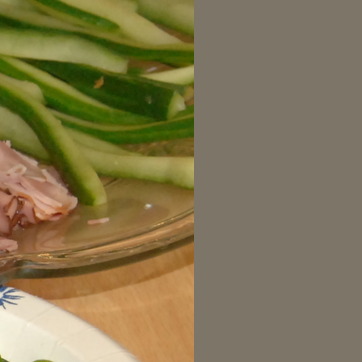
Material: food